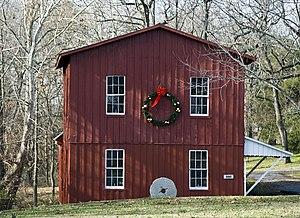
Moulin de Williston, au sud de Denton, Maryland, États-Unis